Dia Mirza

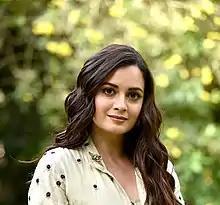
Mirza at an event for World Environment Day in 2018

Mirza has been felicitated at award functions for her active involvement in social and environmental issues. She has been named the ambassador for the Swachh Bharat Mission's youth-based 'Swachh Saathi' programme. As an ambassador, the actress would interact with school and college students from across the country through awareness sessions, community cleaning activities and motivational videos. She joined Save The Children India as their first-ever artist ambassador.